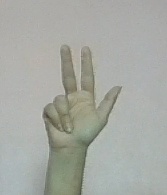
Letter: al